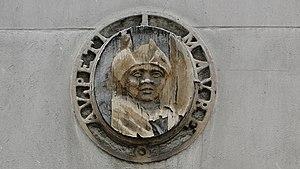
Enseigne de pierre de l'ancien débit de boisson Au Petit Maure, 26 rue de Seine, VIe arrondissement, Paris, France. This building is indexed in the Base Mérimée, a database of architectural heritage maintained by the French Ministry of Culture,
La rue de Seine est une voie du 6ᵉ arrondissement de Paris